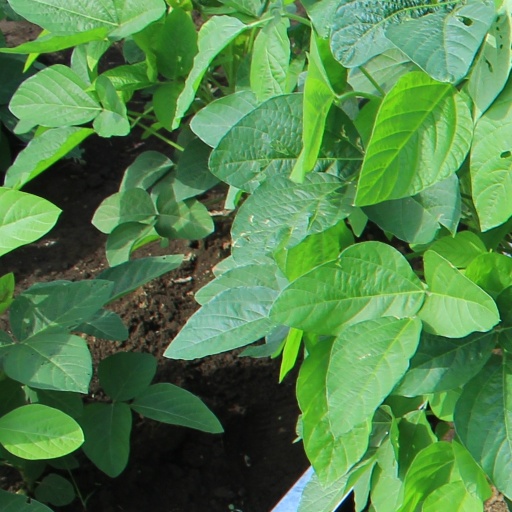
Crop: soybean